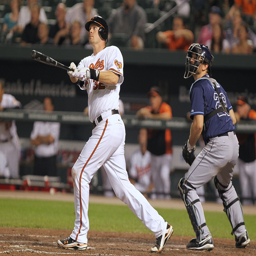
A baseball player holding a bat on a field.
a man and a pitcher looking up at a ball
a baseball player swinging a bat on a field
A man in uniform in batting stance watching the ball as the catcher looks on.
A batter at a baseball game looking at his hit.